US Senate career of Strom Thurmond

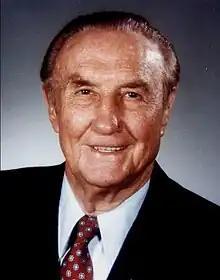
Thurmond during his later career

In August 1988, as the Senate voted on the nomination of Dick Thornburgh as U.S. Attorney General, Thurmond stated that Thornburgh had the qualities necessary for an Attorney General to possess, citing his "integrity, honesty, professionalism and independence." Thornburgh was confirmed, and served for the remainder of the Reagan administration as well as the Bush administration.